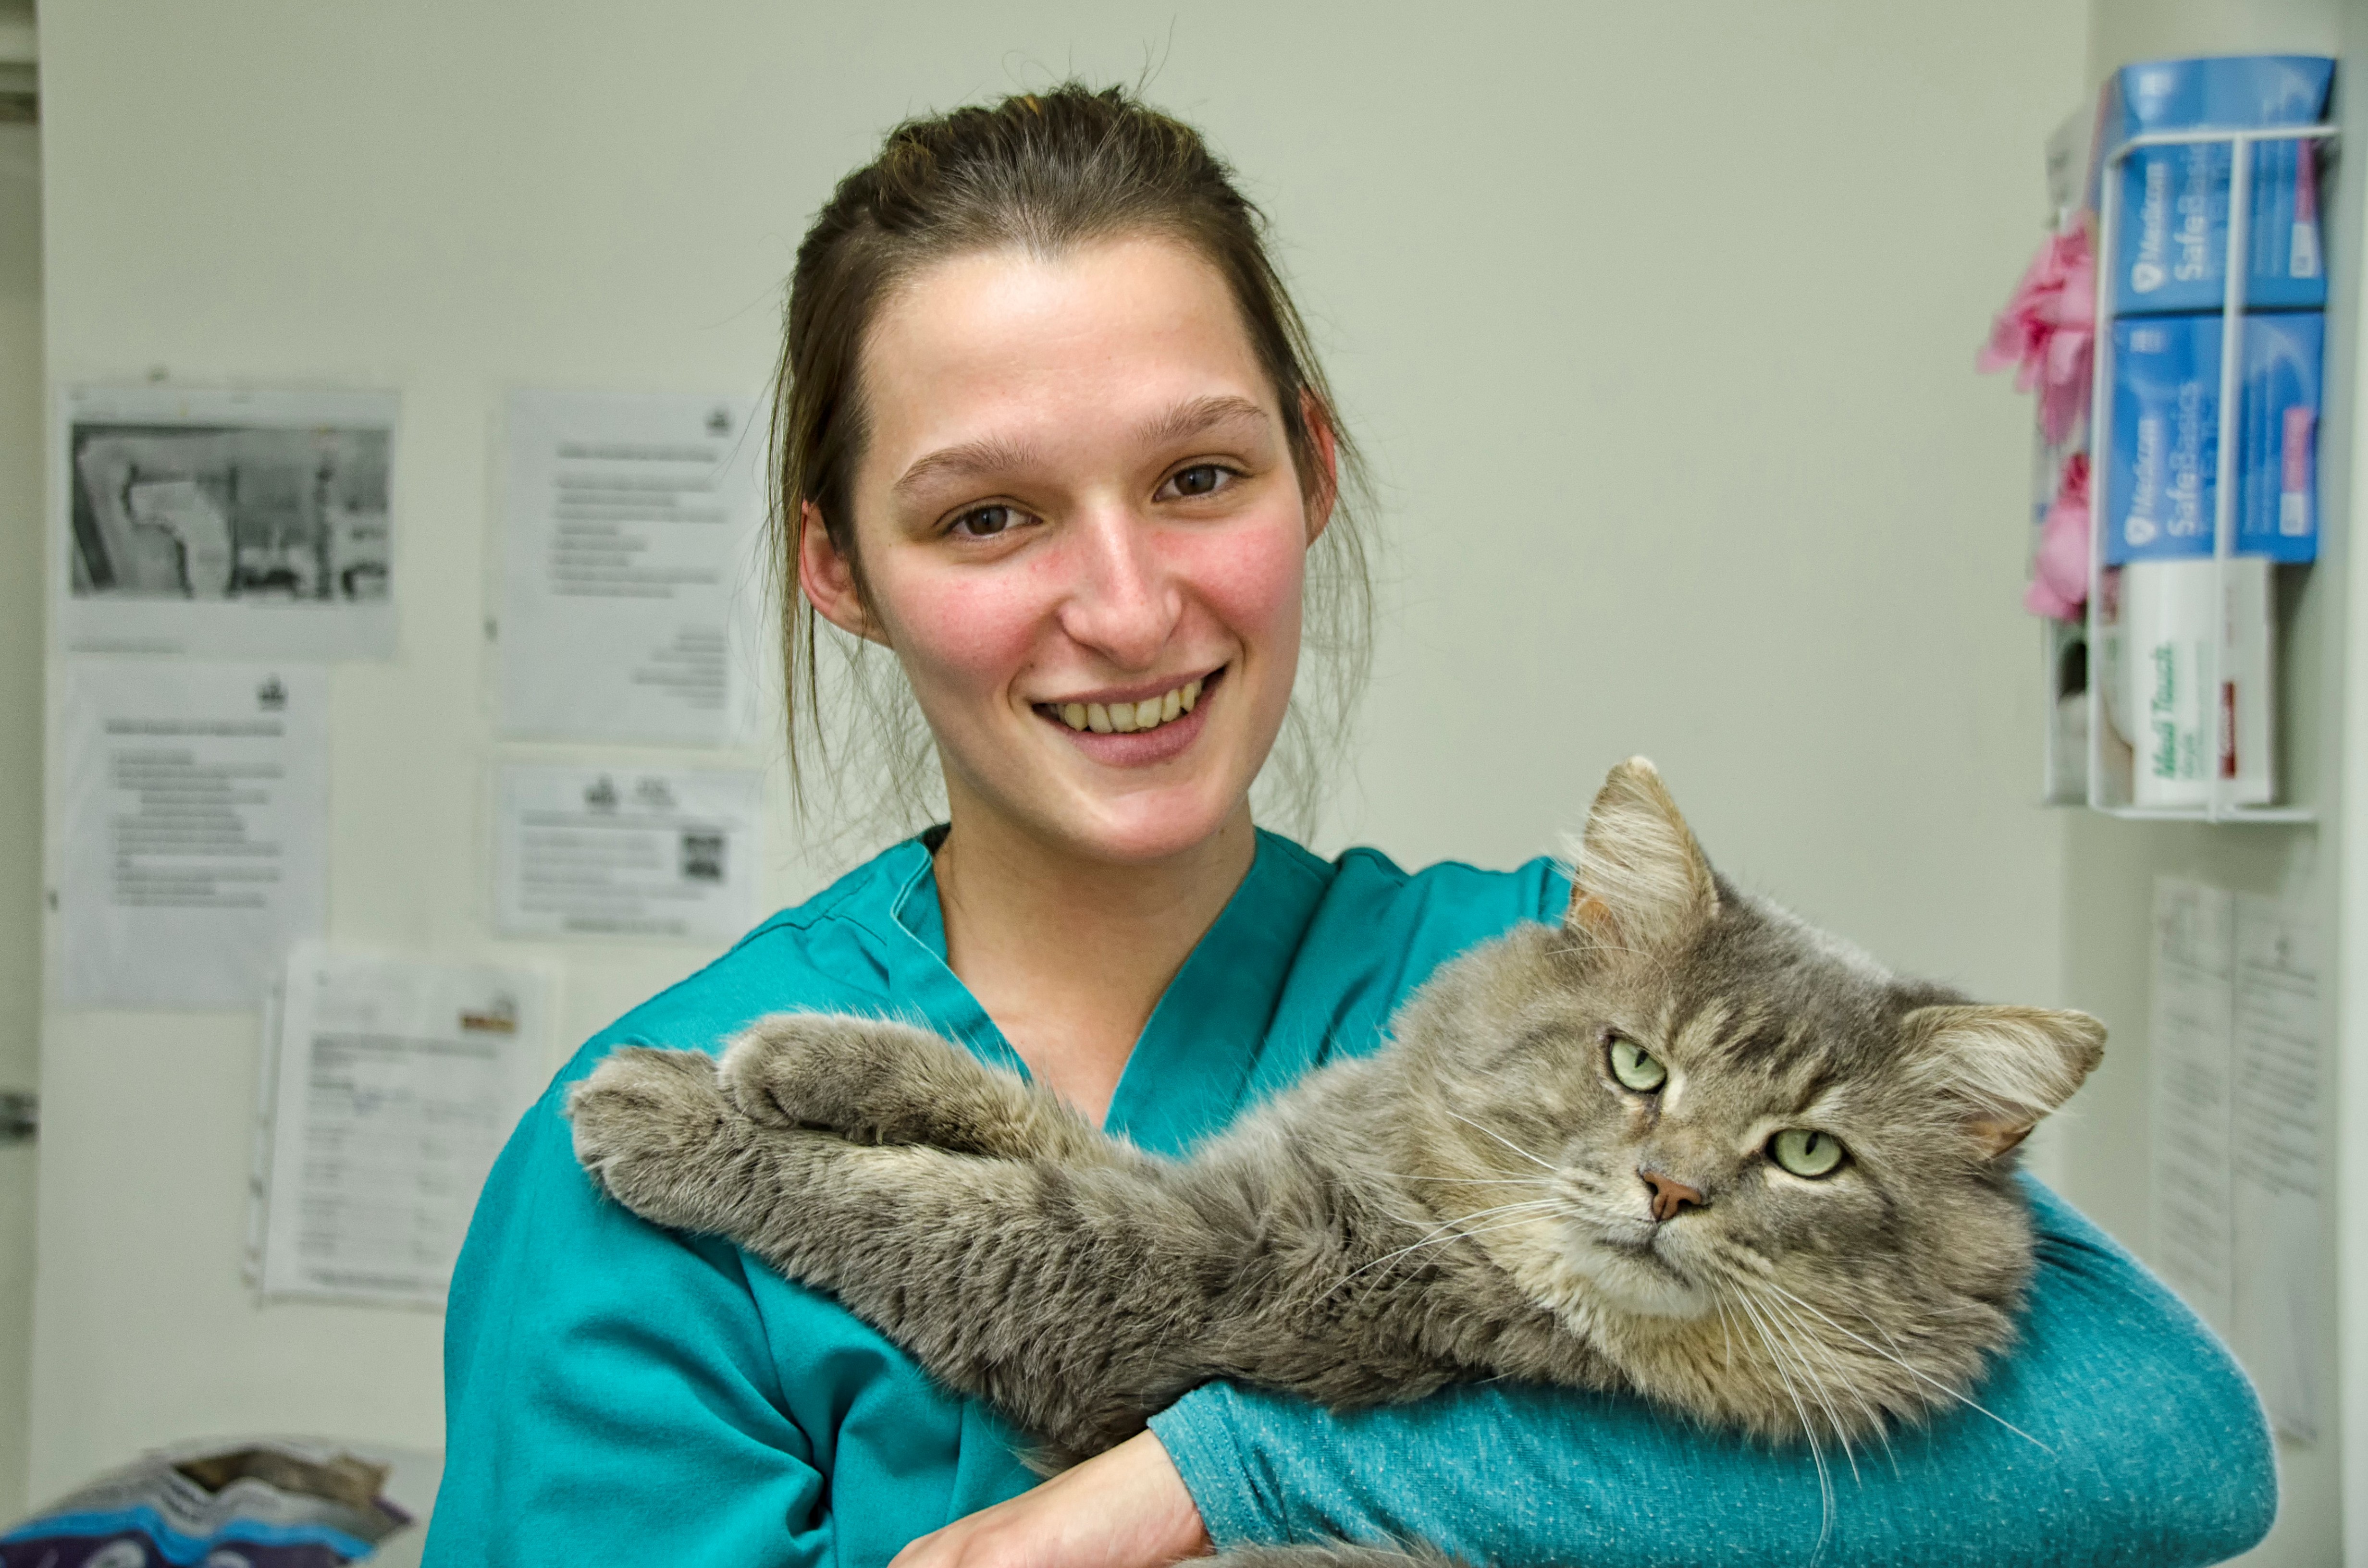
cat, nose, canada, skin, chat, quebec, sherbrooke, small to medium sized cats, cat like mammal